Charles Thomas Kennedy

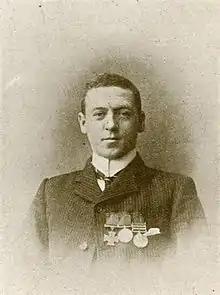

Charles Thomas Kennedy, (6 January 1873 – 24 April 1907) was a Scottish recipient of the Victoria Cross, the highest and most prestigious award for gallantry in the face of the enemy that can be awarded to British and Commonwealth forces.